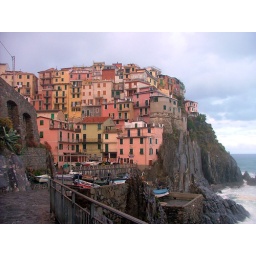
I love the hotch potch of houses in this shot of the little fishing village of Manarola on the west coast of Italy.